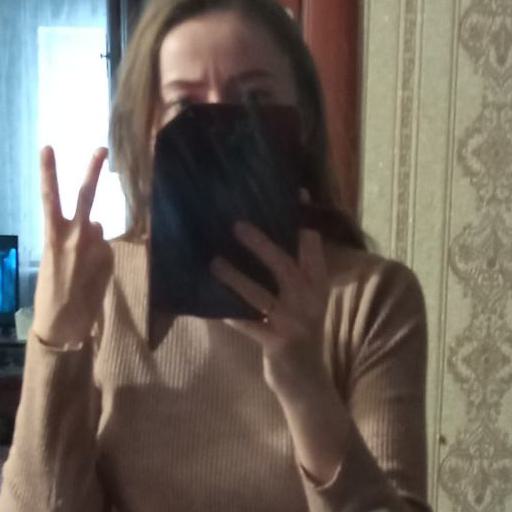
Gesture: no_gesture